Marcelino Huerta

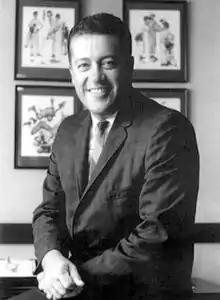

Marcelino Huerta Jr. (October 31, 1924 – October 8, 1985), also known by his nickname Chelo Huerta, was an American college football player and coach. Huerta played college football for the University of Florida, and he was later the head football coach for the University of Tampa, the Municipal University of Wichita—later known as Wichita State University—and Parsons College. He was inducted into the College Football Hall of Fame as a coach in 2002.